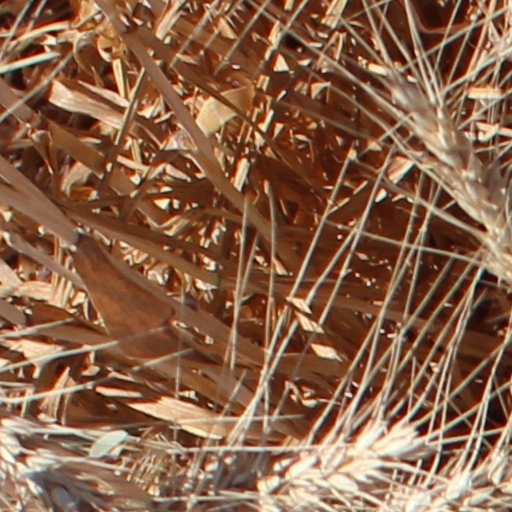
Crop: wheat